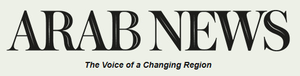
Arab News
Logo
Arab News er en engelsksproget avis fra Saudi Arabien, som udkommer dagligt i Jeddah, Riyadh og Damman.